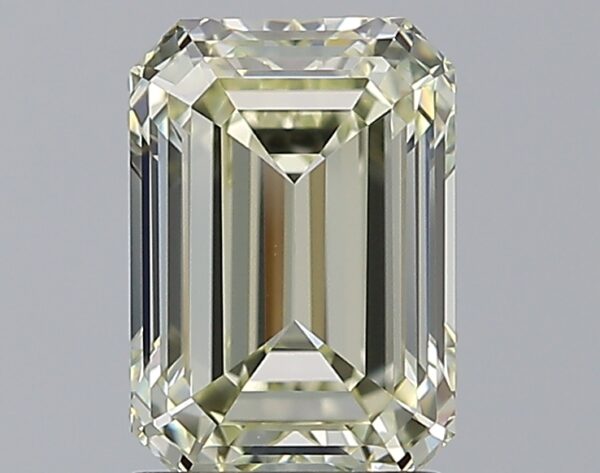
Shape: emerald
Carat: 1.7
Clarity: VVS1
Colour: S-T
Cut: EX
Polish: EX
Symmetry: VG
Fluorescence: N
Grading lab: GIA
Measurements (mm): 7.98 x 5.58 x 3.8